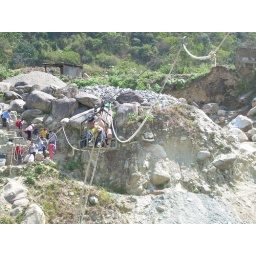
how to cross a river in Salkantay, cusco